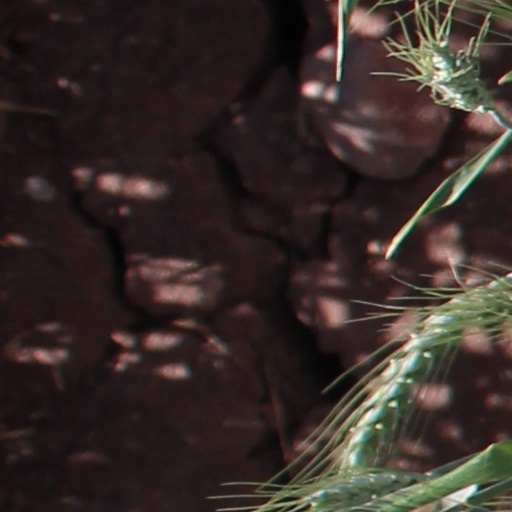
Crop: wheat